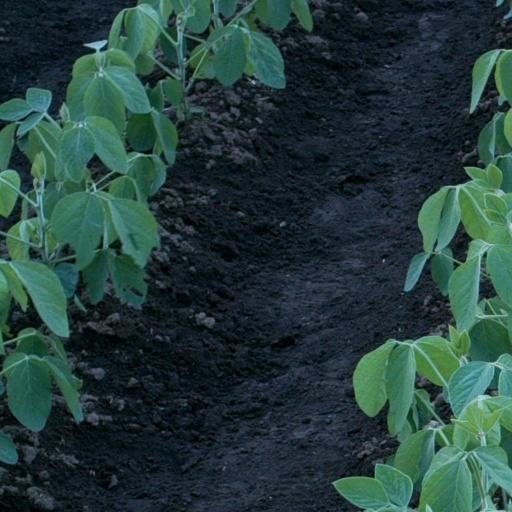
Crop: soybean